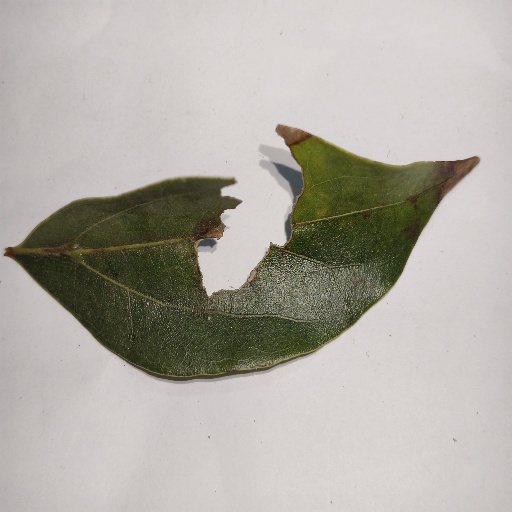
Species: Camphor
Leaf condition: Shot Hole